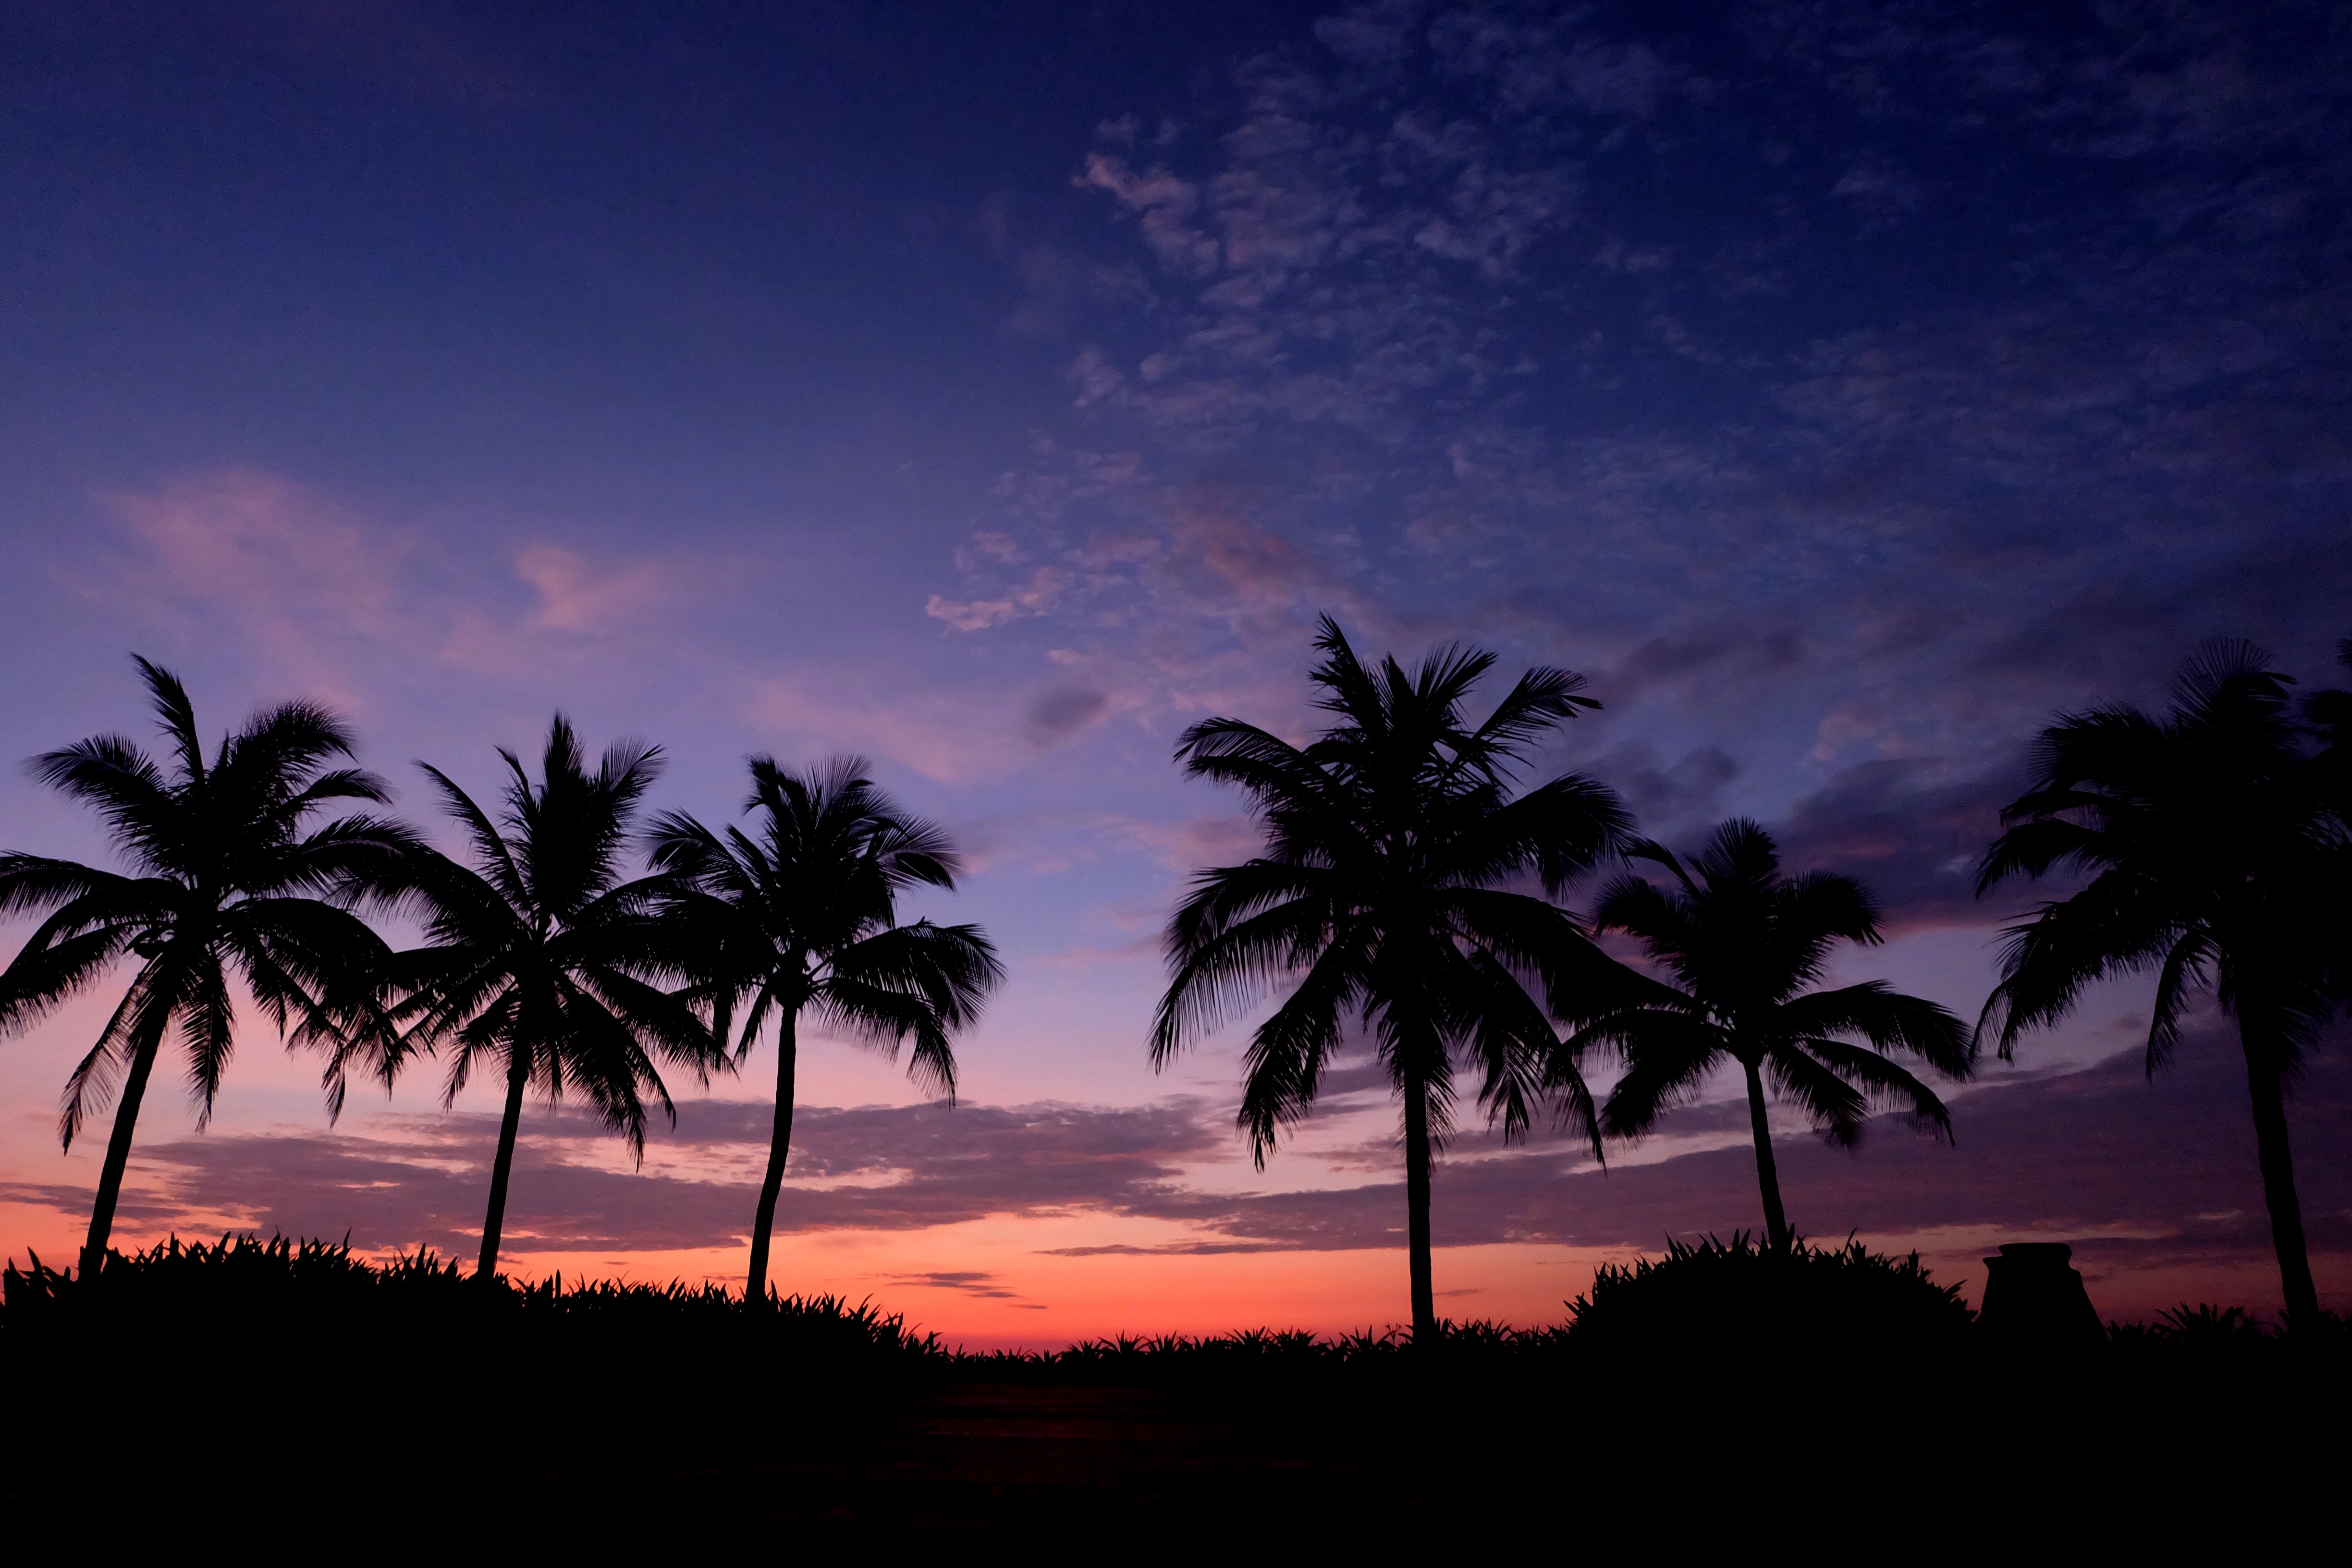
tree, horizon, cloud, plant, sky, sunrise, sunset, morning, dawn, atmosphere, dusk, evening, savanna, afterglow, woody plant, arecales, palm family